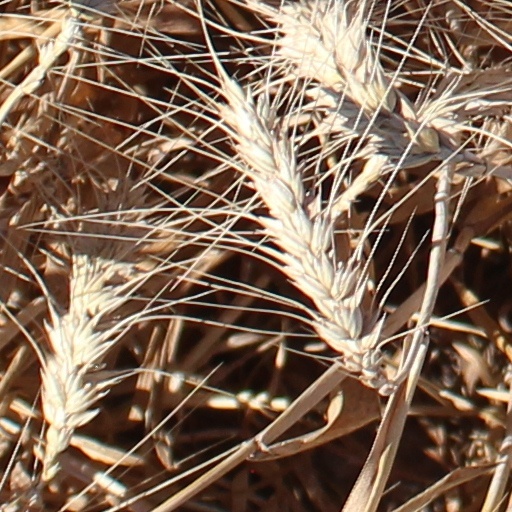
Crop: wheat